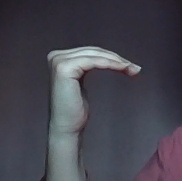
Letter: haa